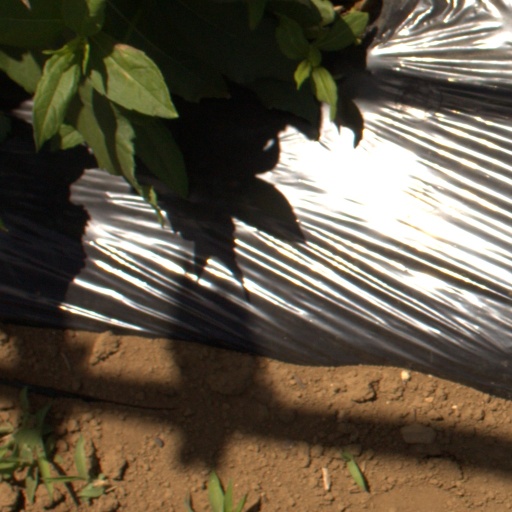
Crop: Jerusalem artichoke